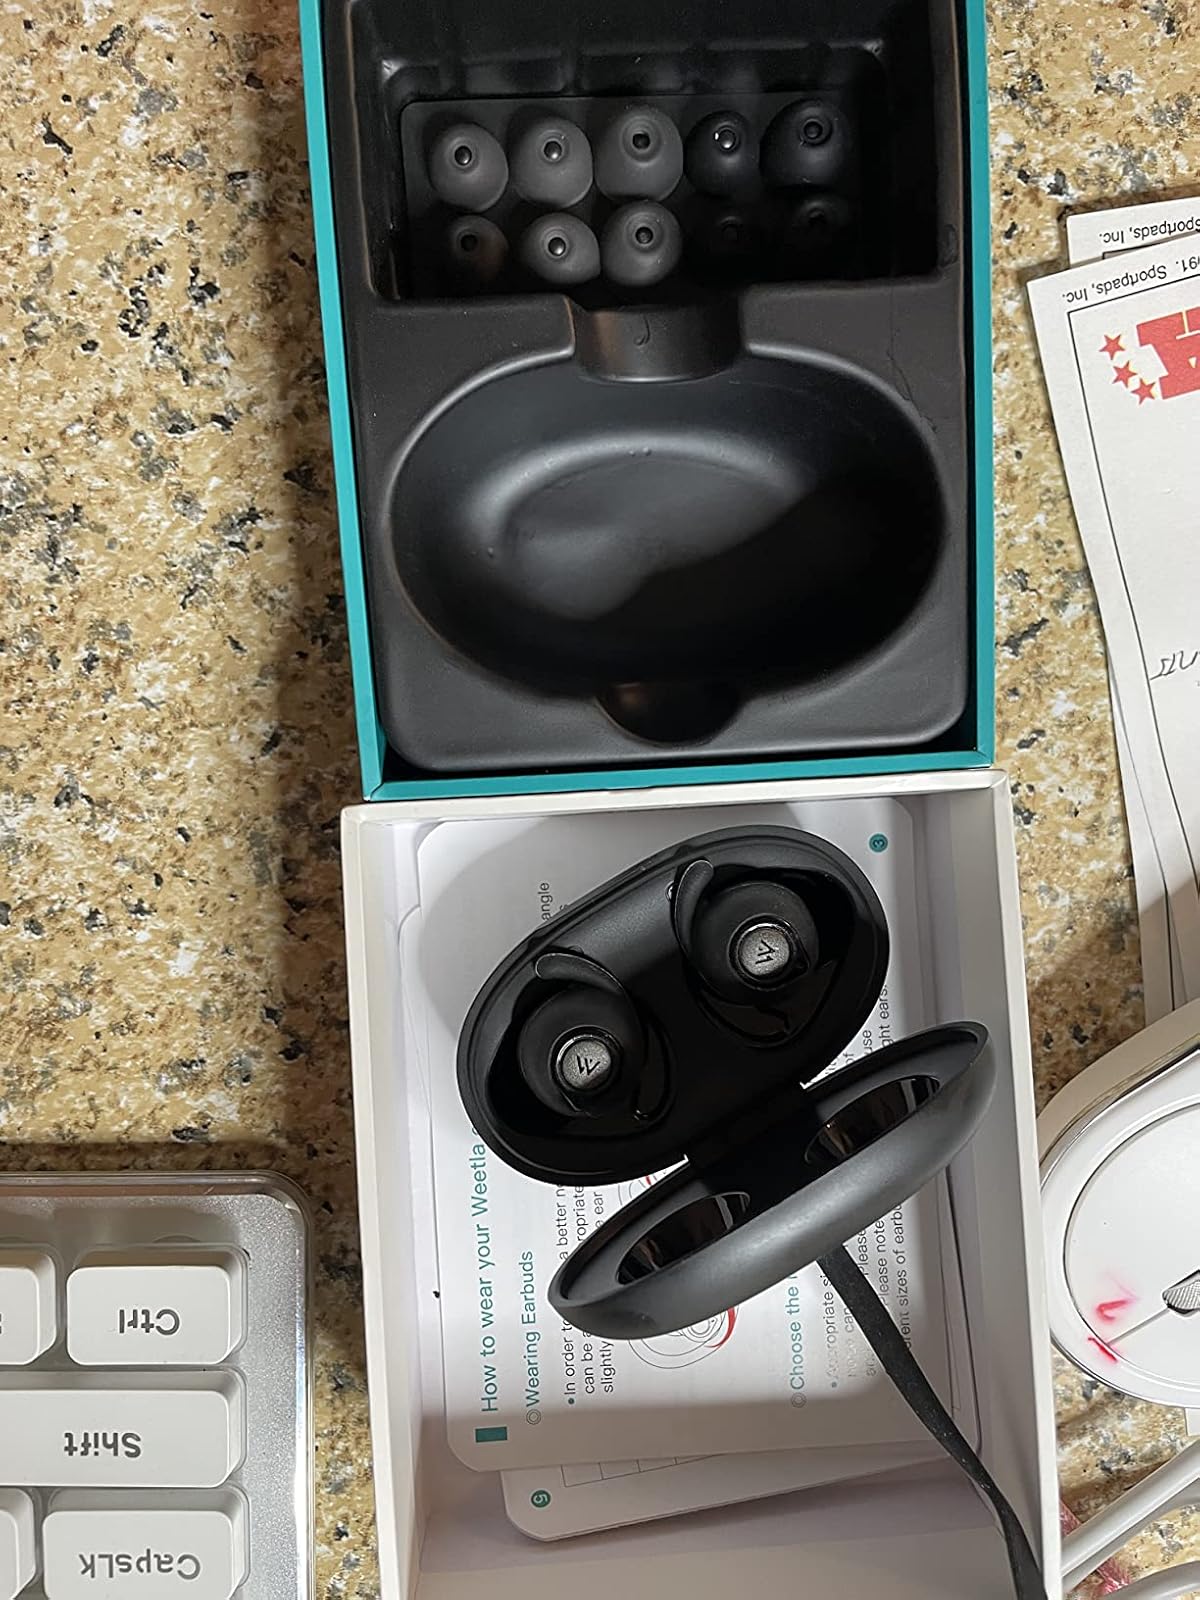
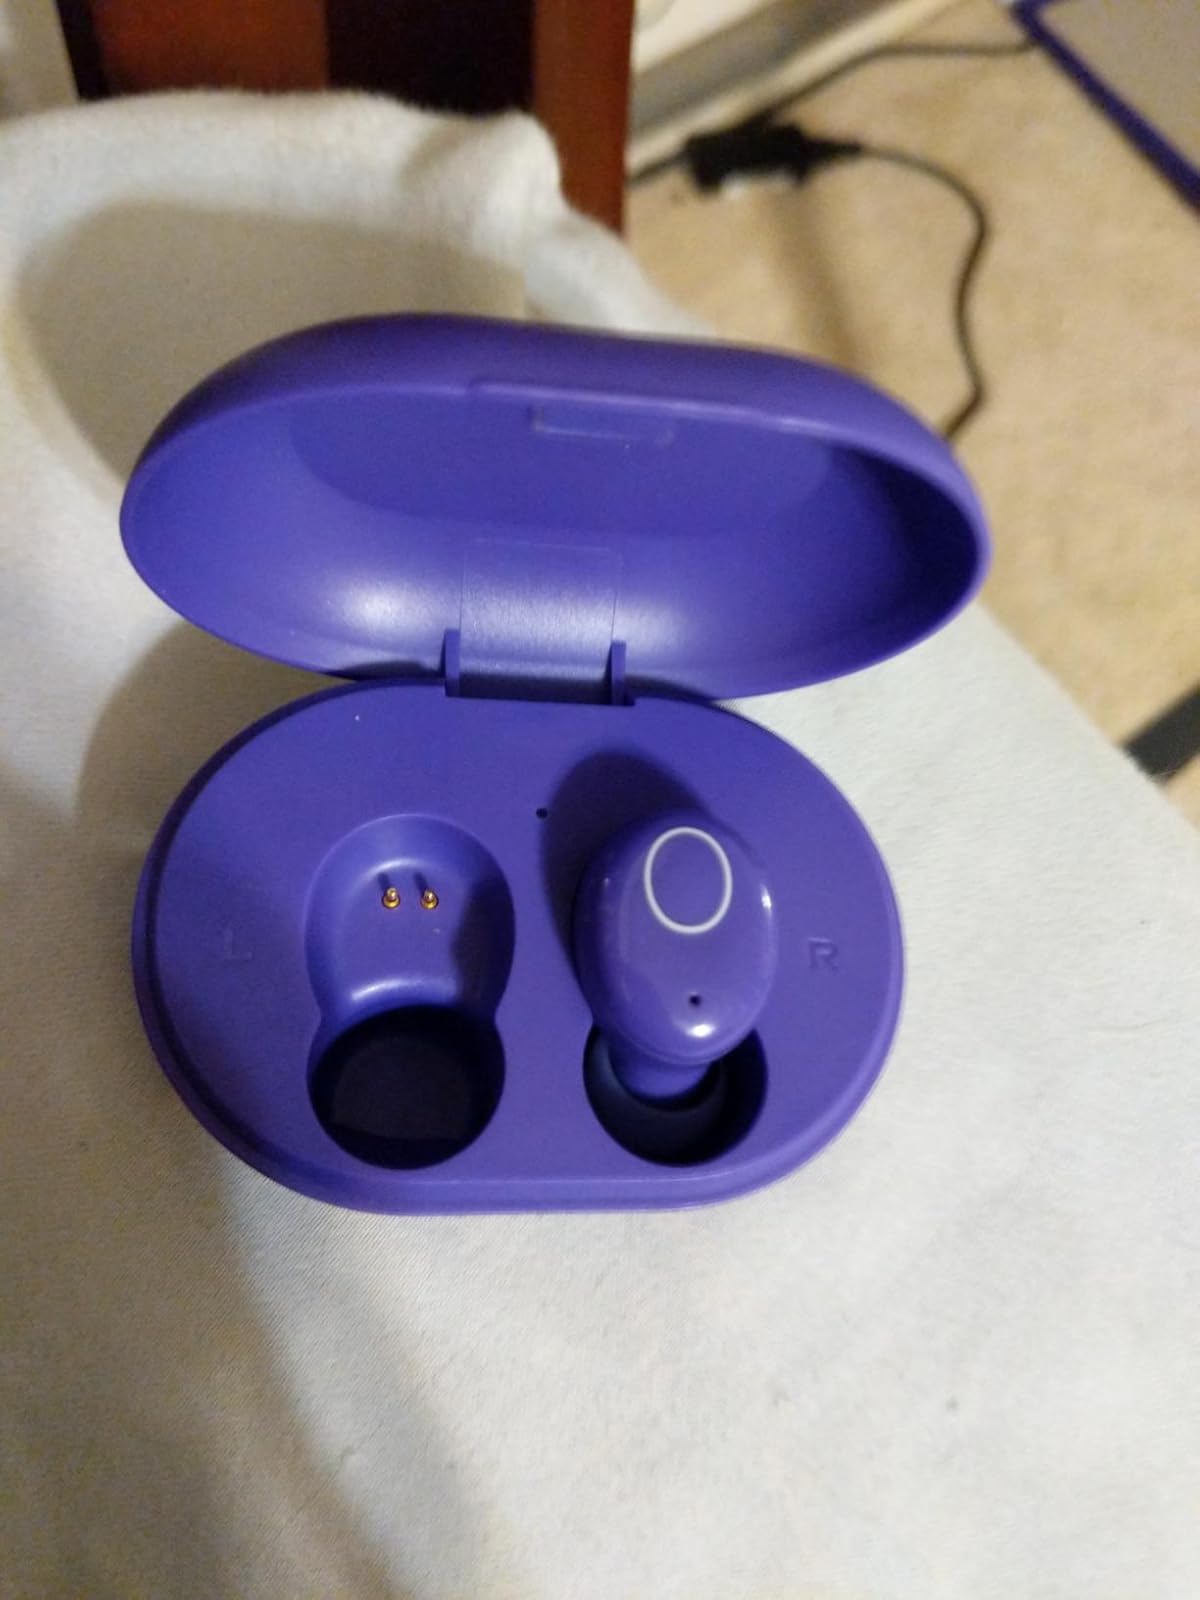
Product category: earbuds
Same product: no